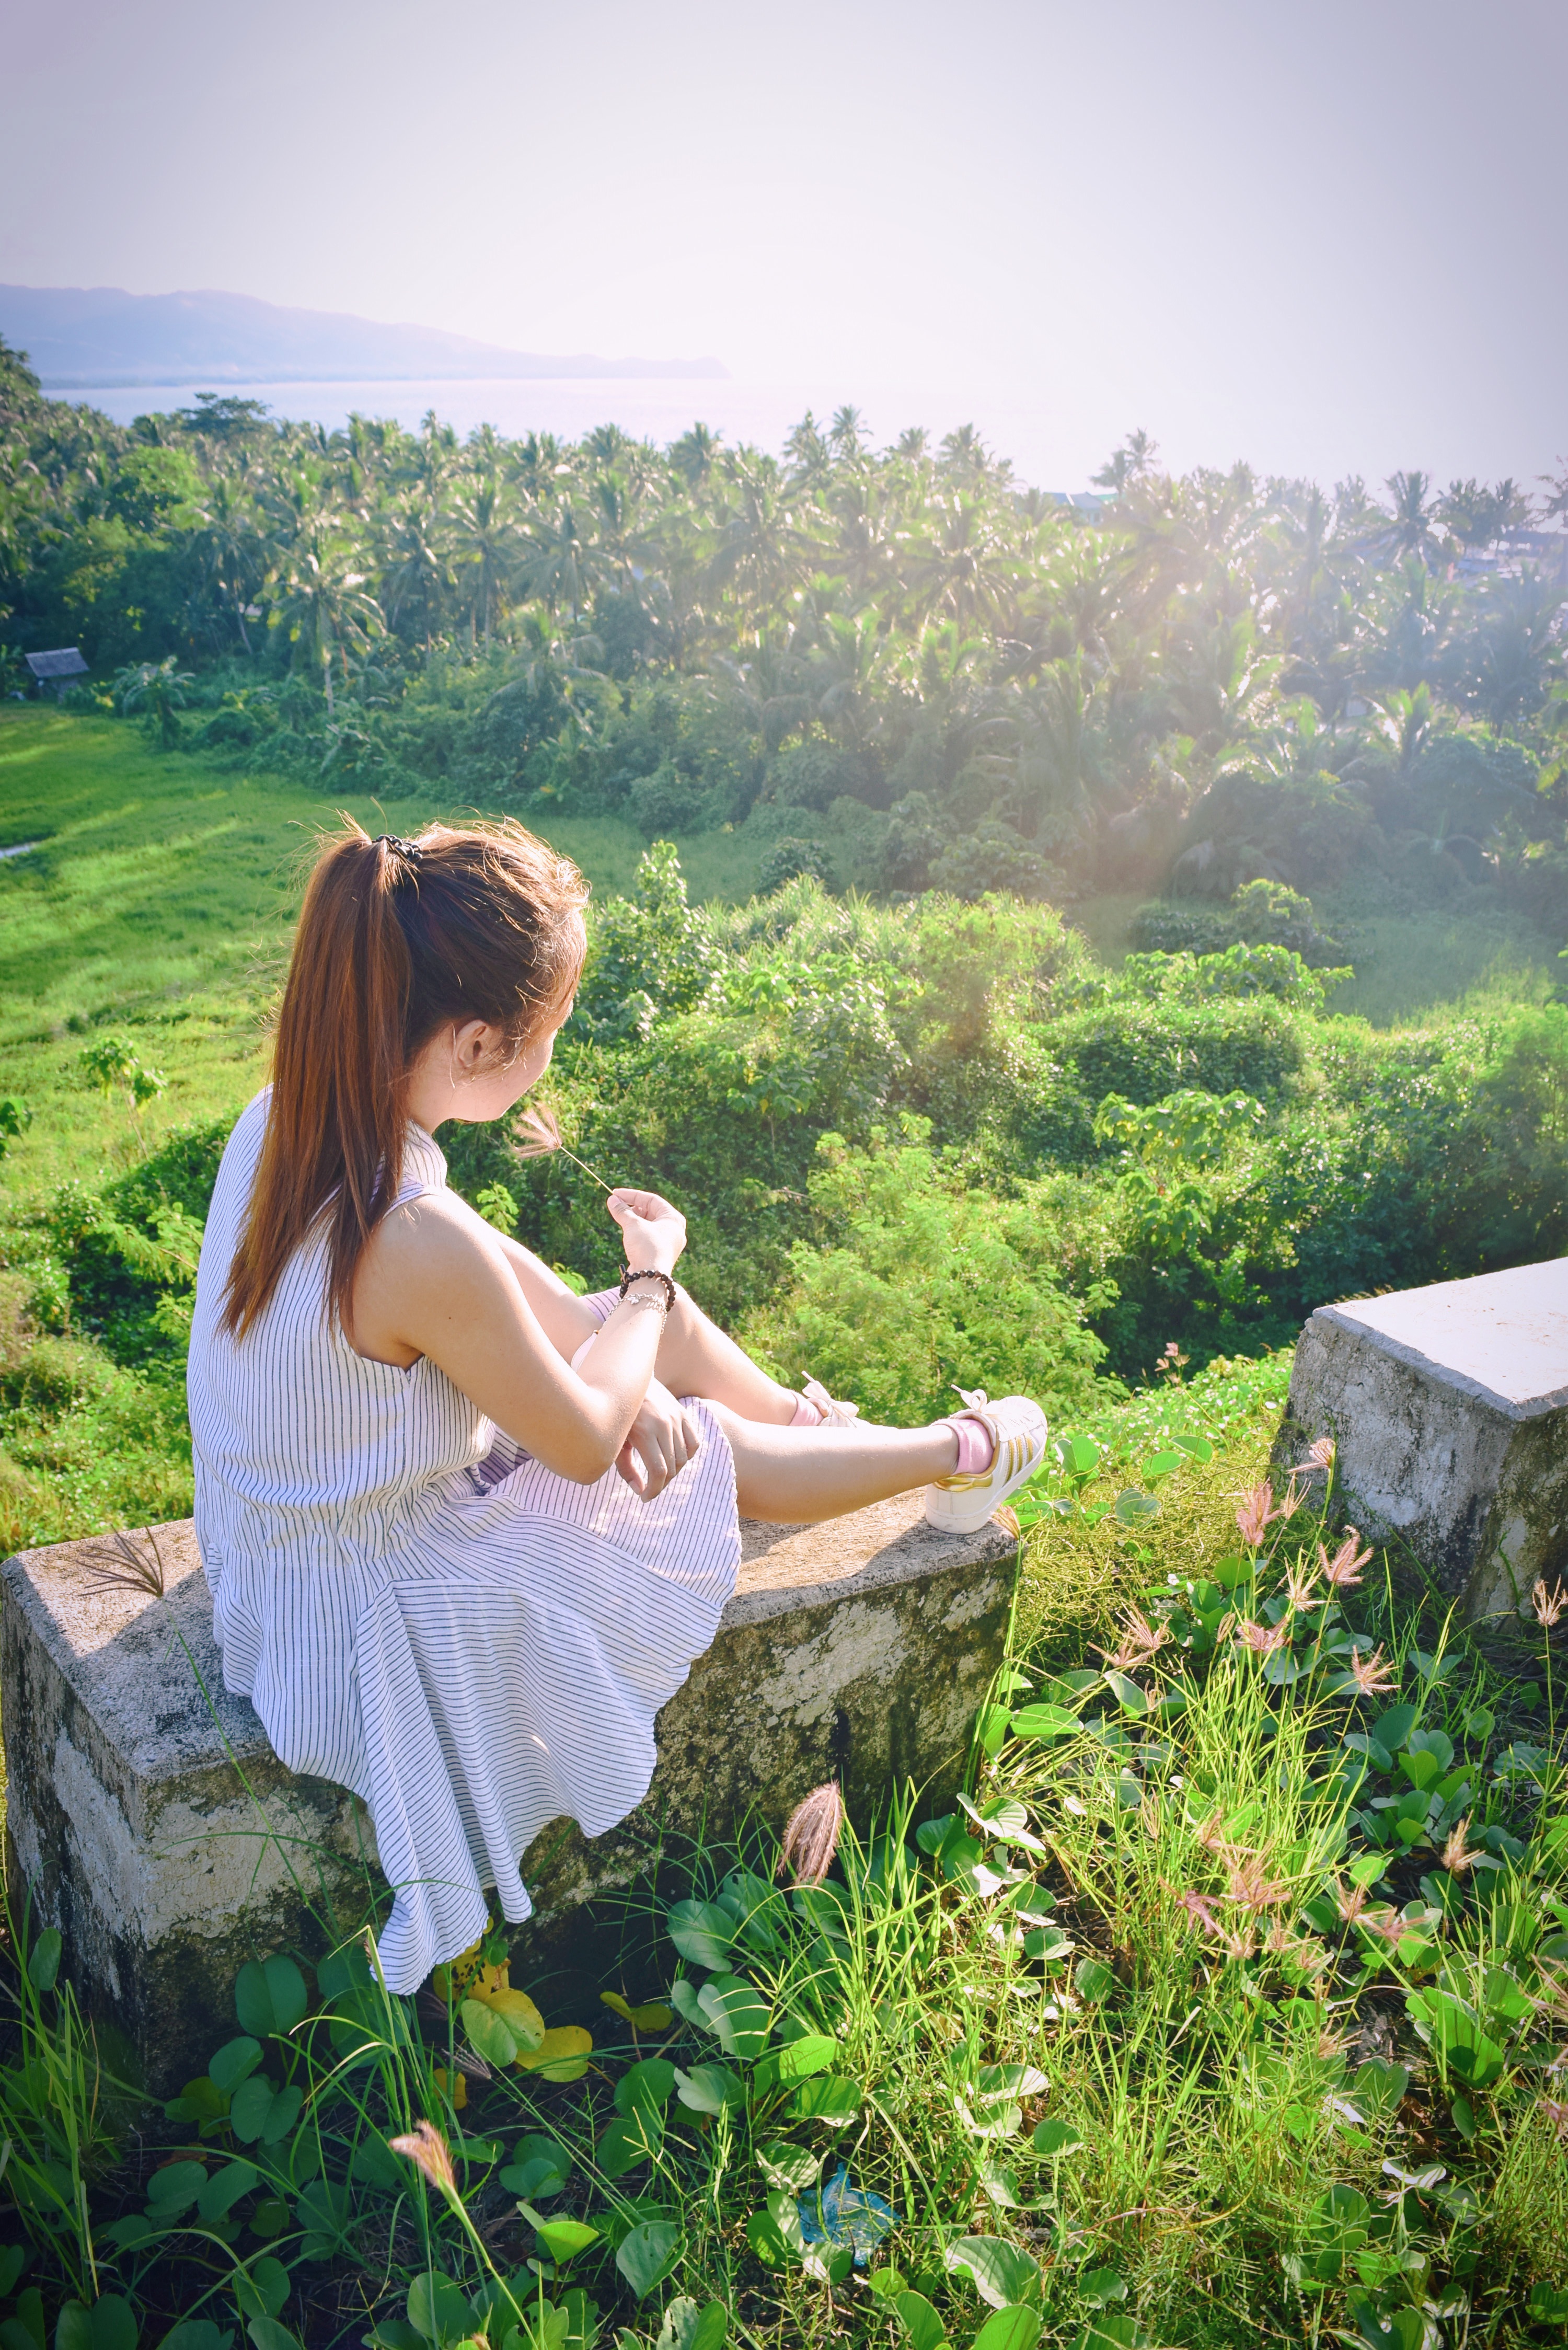
nature, forest, grass, photography, meadow, sunlight, flower, vacation, green, photograph, woodland